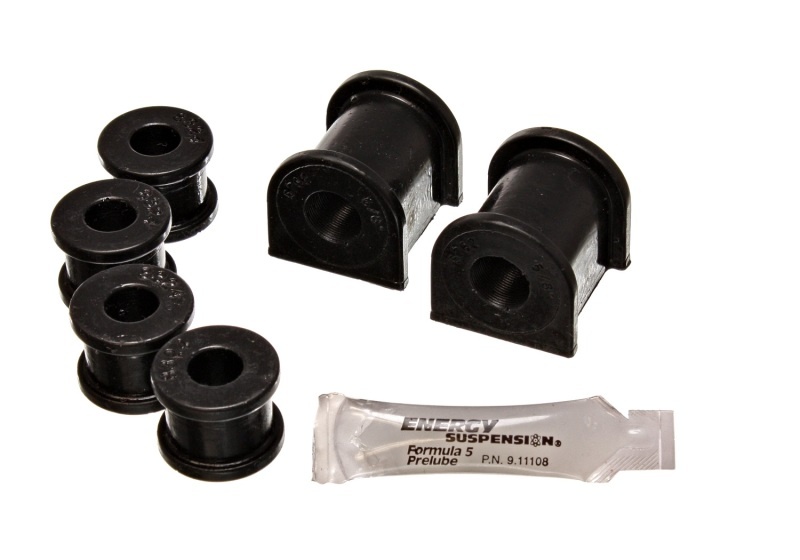
Energy Suspension 04-06 Pontiac GTO Black 16mm Front Sway Bar Bushing Set
Energy Suspension performance polyurethane sway bar bushings and end links offer the greatest improvement in performance among all the products Energy offers. They make a vehicle's sway bar system much more effective like adding a larger, higher performance sway bar! Economy, increased efficiency, and easy installation are just some of the reasons these products are so popular. Made of Hyper-Flex(TM) polyurethane that lasts much longer than O.E.M. rubber bushings. Installation Instructions Installation Instructions This Part Fits: Year Make Model Submodel 2004-2006 Pontiac GTO Base
Brand: Energy Suspension
Category: Vehicles & Parts > Vehicle Parts & Accessories > Motor Vehicle Parts > Motor Vehicle Suspension Parts > Sway Bars